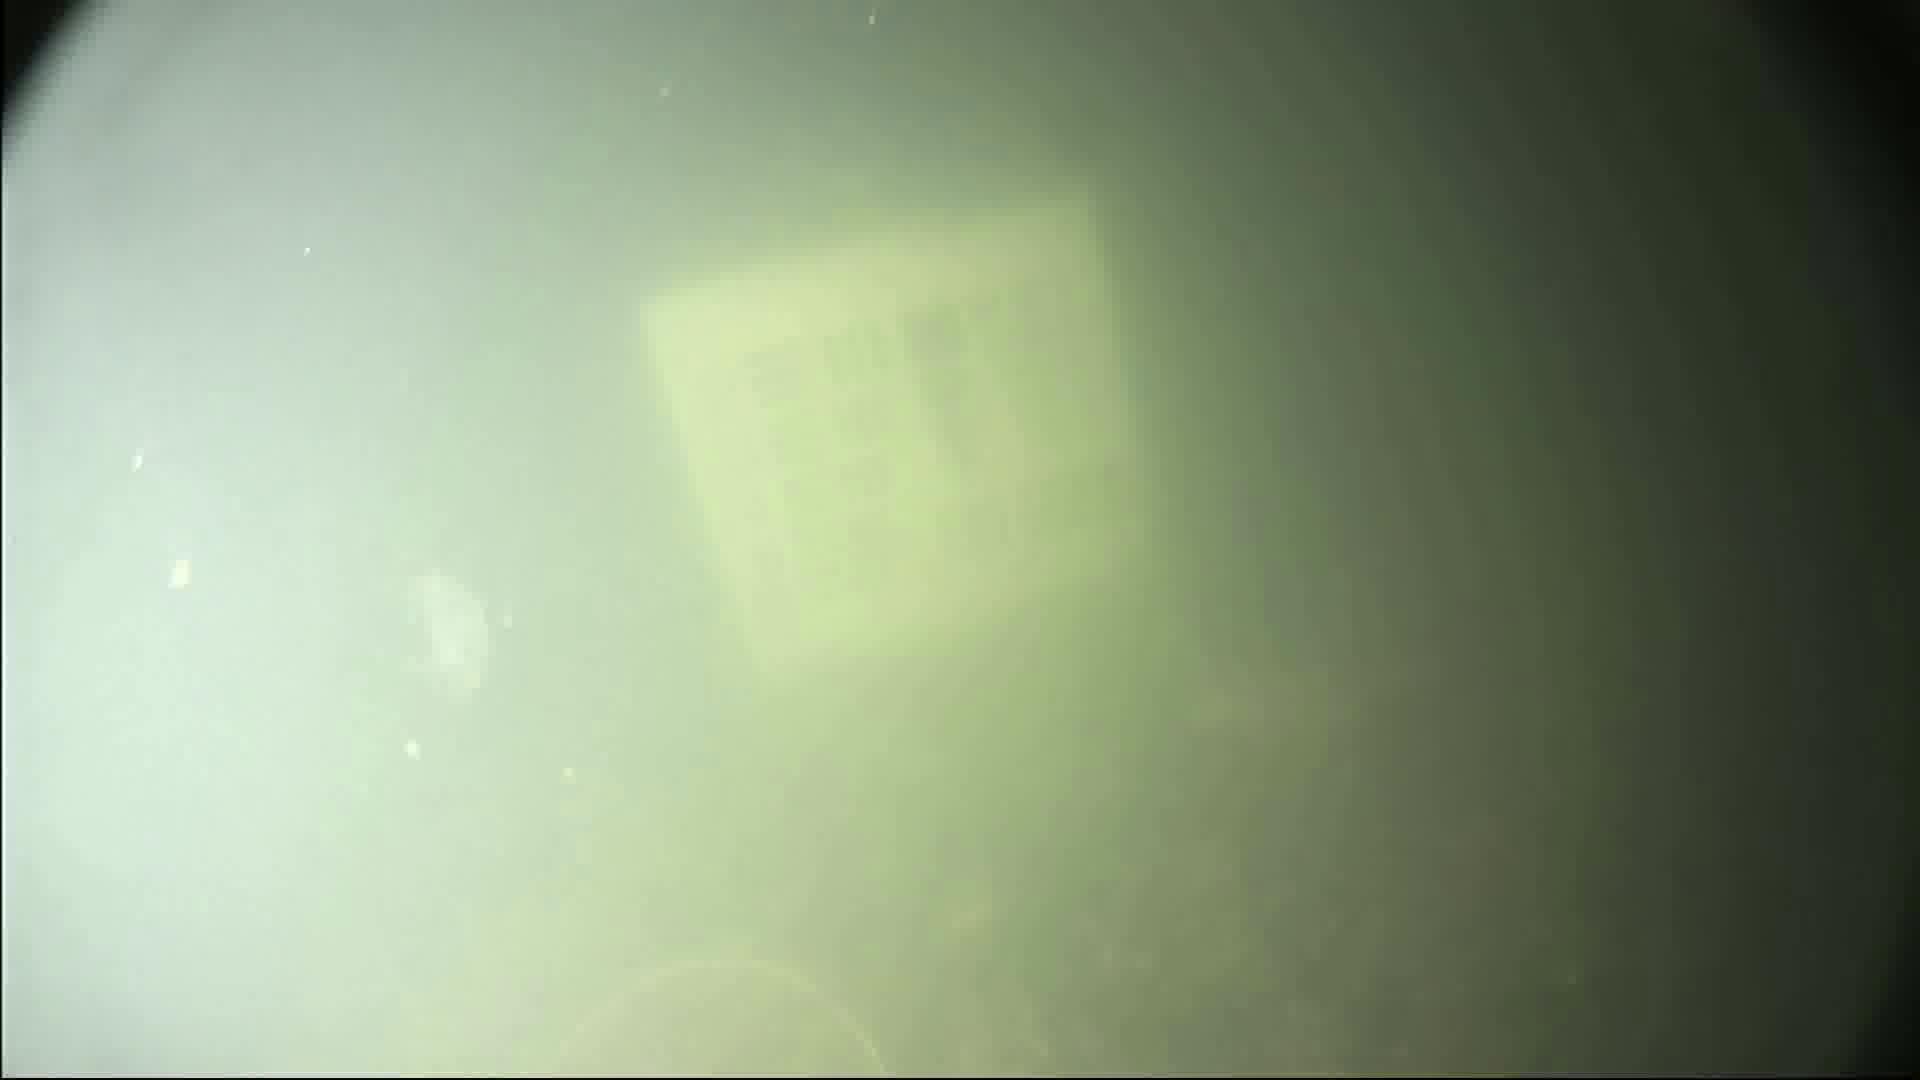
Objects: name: jellyfish